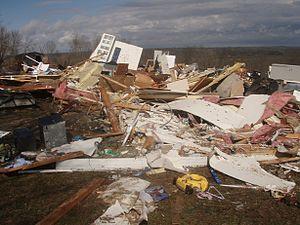
Les mythes à propos des tornades sont des croyances incorrectes en ce qui concerne les tornades. Les causes sont multiples : reportages effectués par des personnes peu familières avec le phénomène, le sensationalisme de la part des médias qui font la course au scoop, et la transmission d'informations fausses dans les émissions de variétés ou les films. Ces idées reçues concernent divers aspects de la problématique des tornades : comment assurer sa sécurité? comment minimiser les dégâts occasionnés ? quel est le rapport entre la géométrie de la tornade et sa force ? quelle est sa trajectoire ? Par exemple, les tornades se déplacent « généralement » vers le nord-est dans l'hémisphère nord, et le sud-est dans celui du sud, mais il y a de nombreuses exceptions. Ainsi un sophisme tiré de cette généralisation peut induire en erreur quelqu'un à propos des mesures à prendre en cas de tornade, en particulier de l'endroit le plus sécuritaire où se cacher.